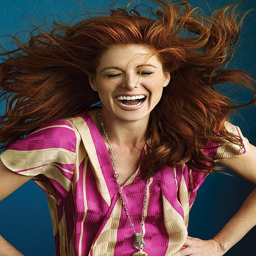
person , remember the photo of you where your hair is flying and caught under your nose ? is crazily similar !